Fahd (armored personnel carrier)

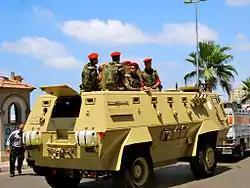
Egyptian Military Police in Alexandria

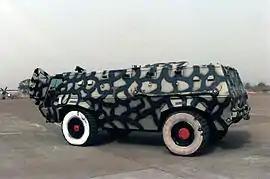
Malian Fahd being airlifted during an ECOMOG mission to Liberia

The Fahd have been used by eight countries including Egypt, and also served under the United Nations. It has seen service as a part of SFOR in Bosnia and Herzegovina, and as a part of UNOSOM in Somalia.